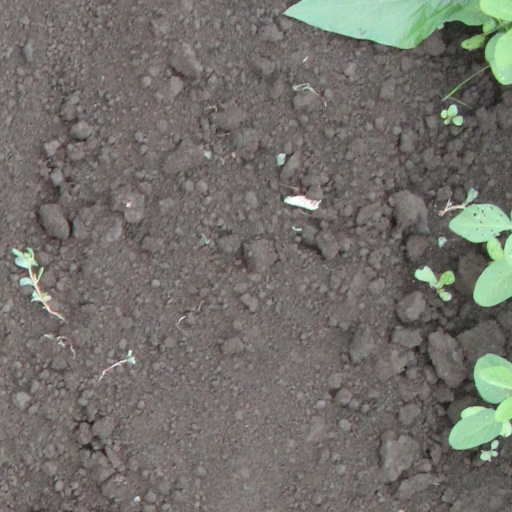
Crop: soybean